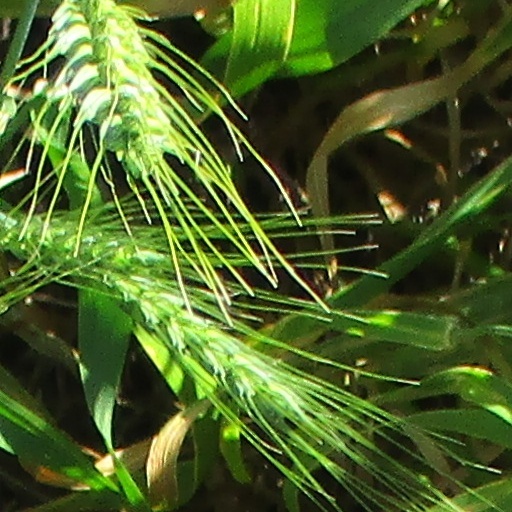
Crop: wheat